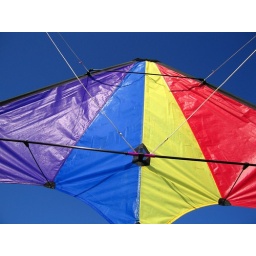
A kite against the clear blue sky